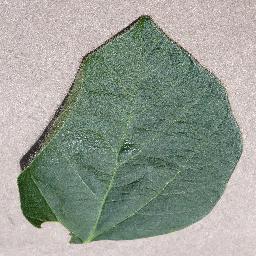
Label: Soybean___healthy